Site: brandenburg
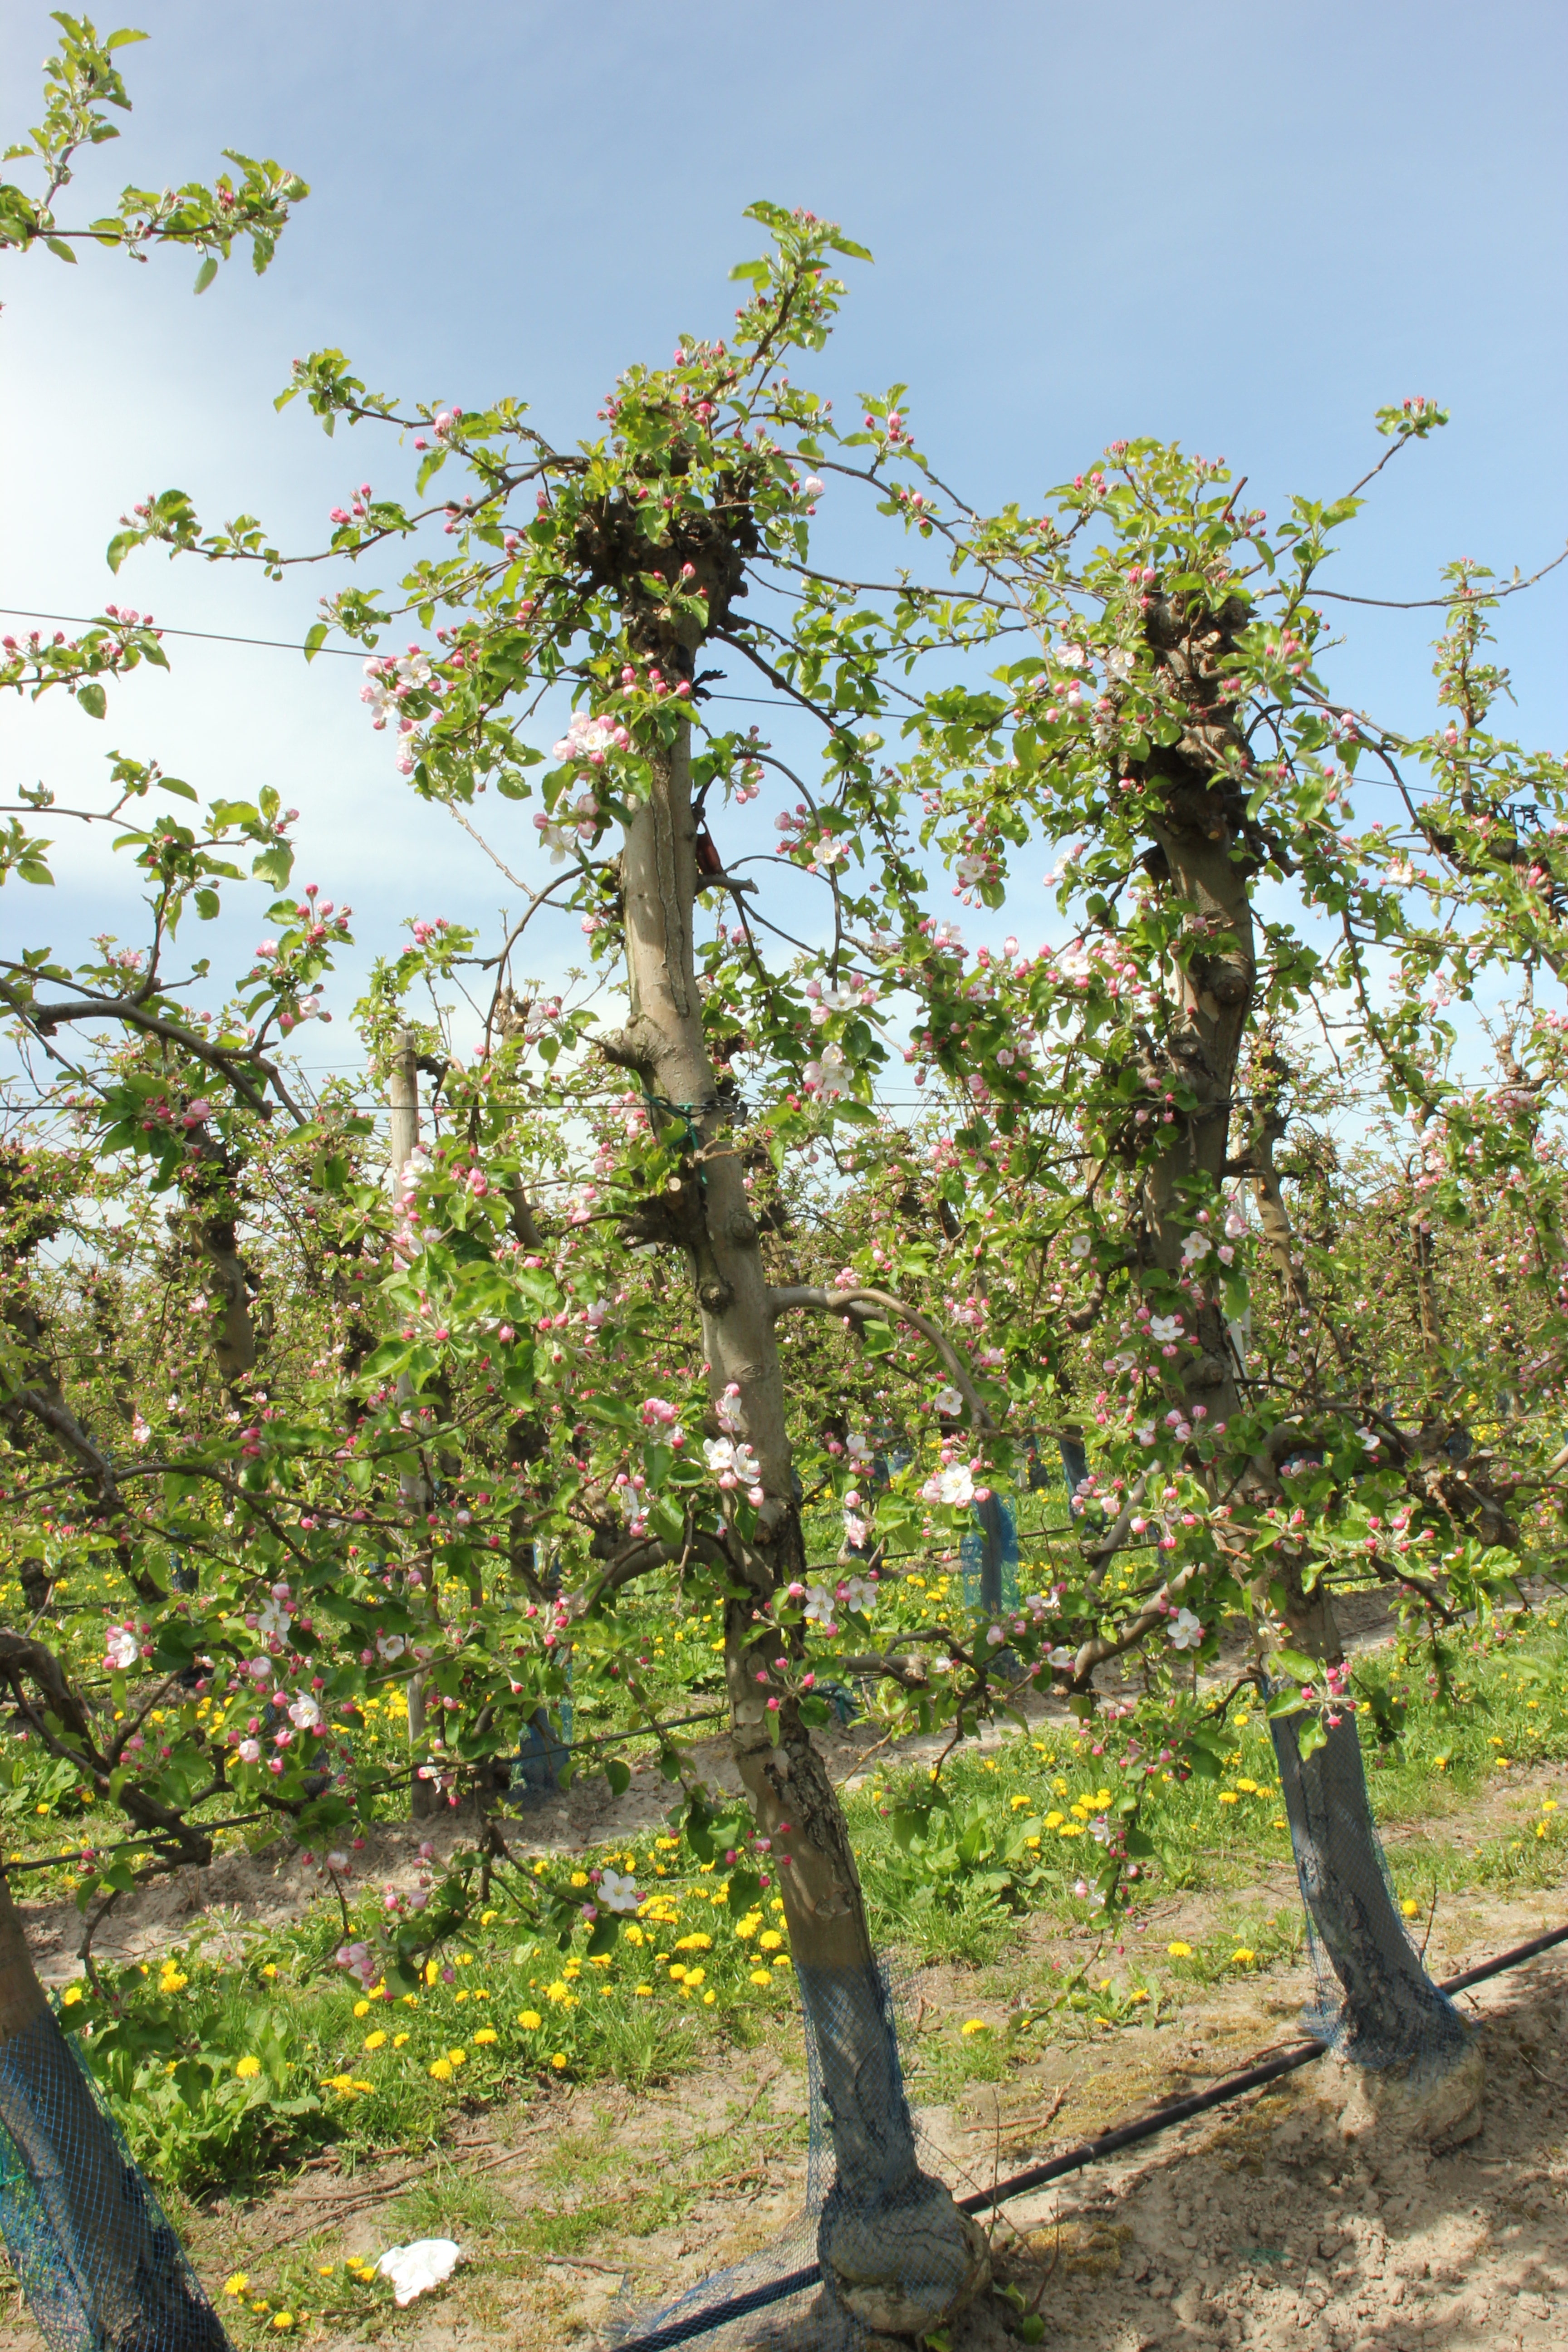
Growth stage (BBCH 57): Inflorescence emergence